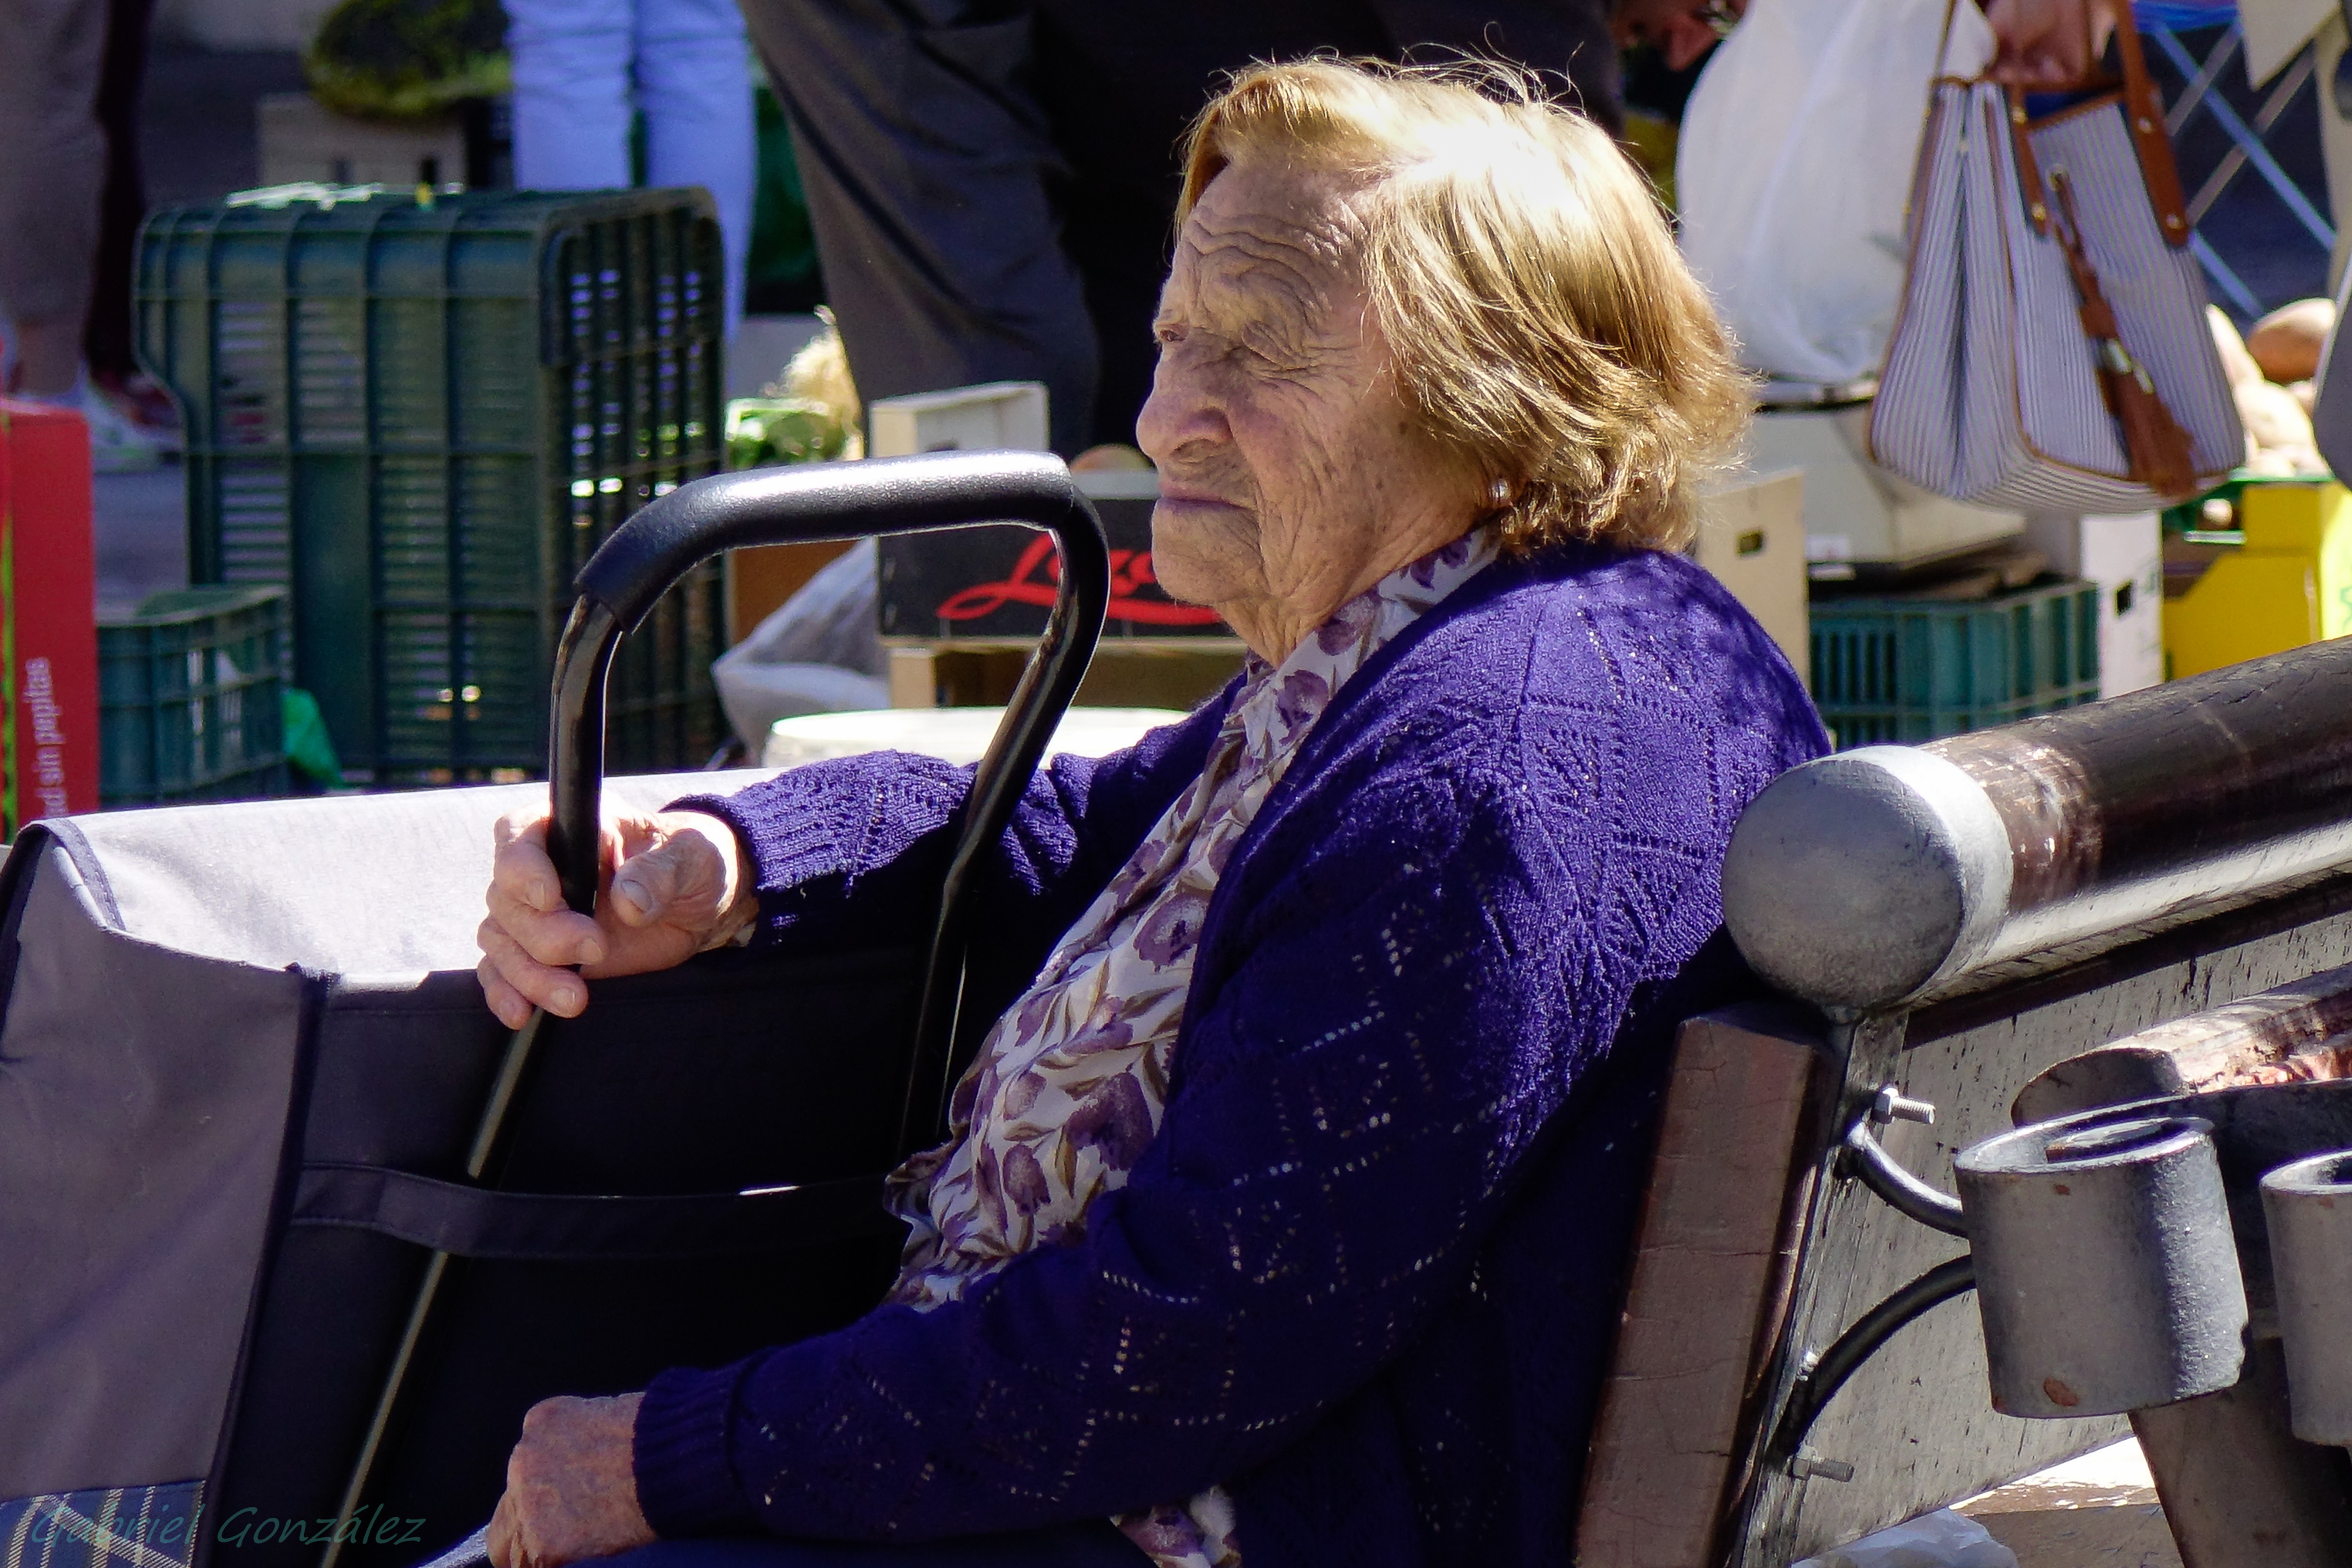
people, girl, street, recreation, fun, calle, gente, ggl1, gaby1, xovesphoto, sonyrx10, rx10, gphoto, gabrielcorua, xelodegalicia